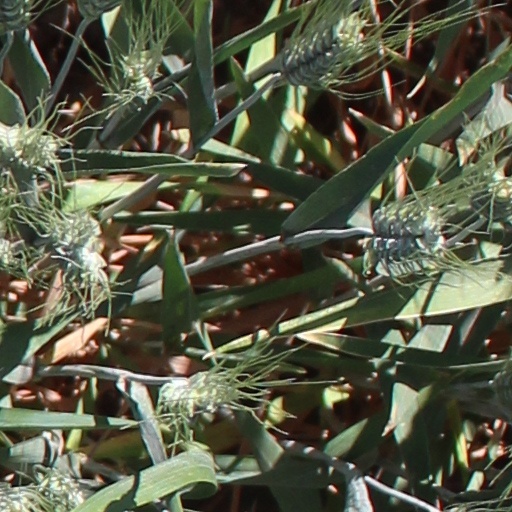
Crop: wheat